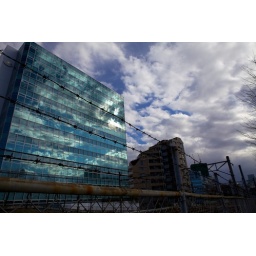
Reflection of a cloud in Harajuku building